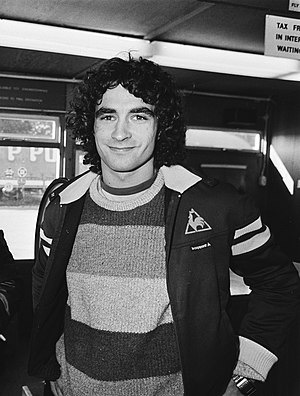
Dominique Rocheteau
Dominique Rocheteau er en tidligere fransk fodboldspiller, der som angriber på det franske landshold var med til at vinde guld ved EM i 1984 og nå semifinalerne ved både VM i 1982 og VM i 1986. Han deltog også ved VM i 1978.